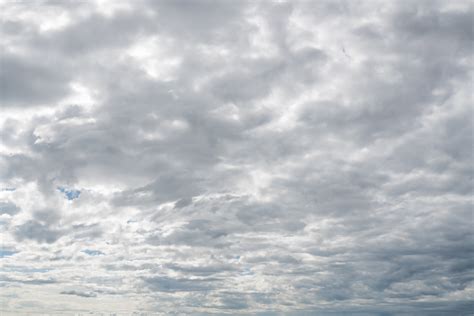
Weather: cloudy or overcast